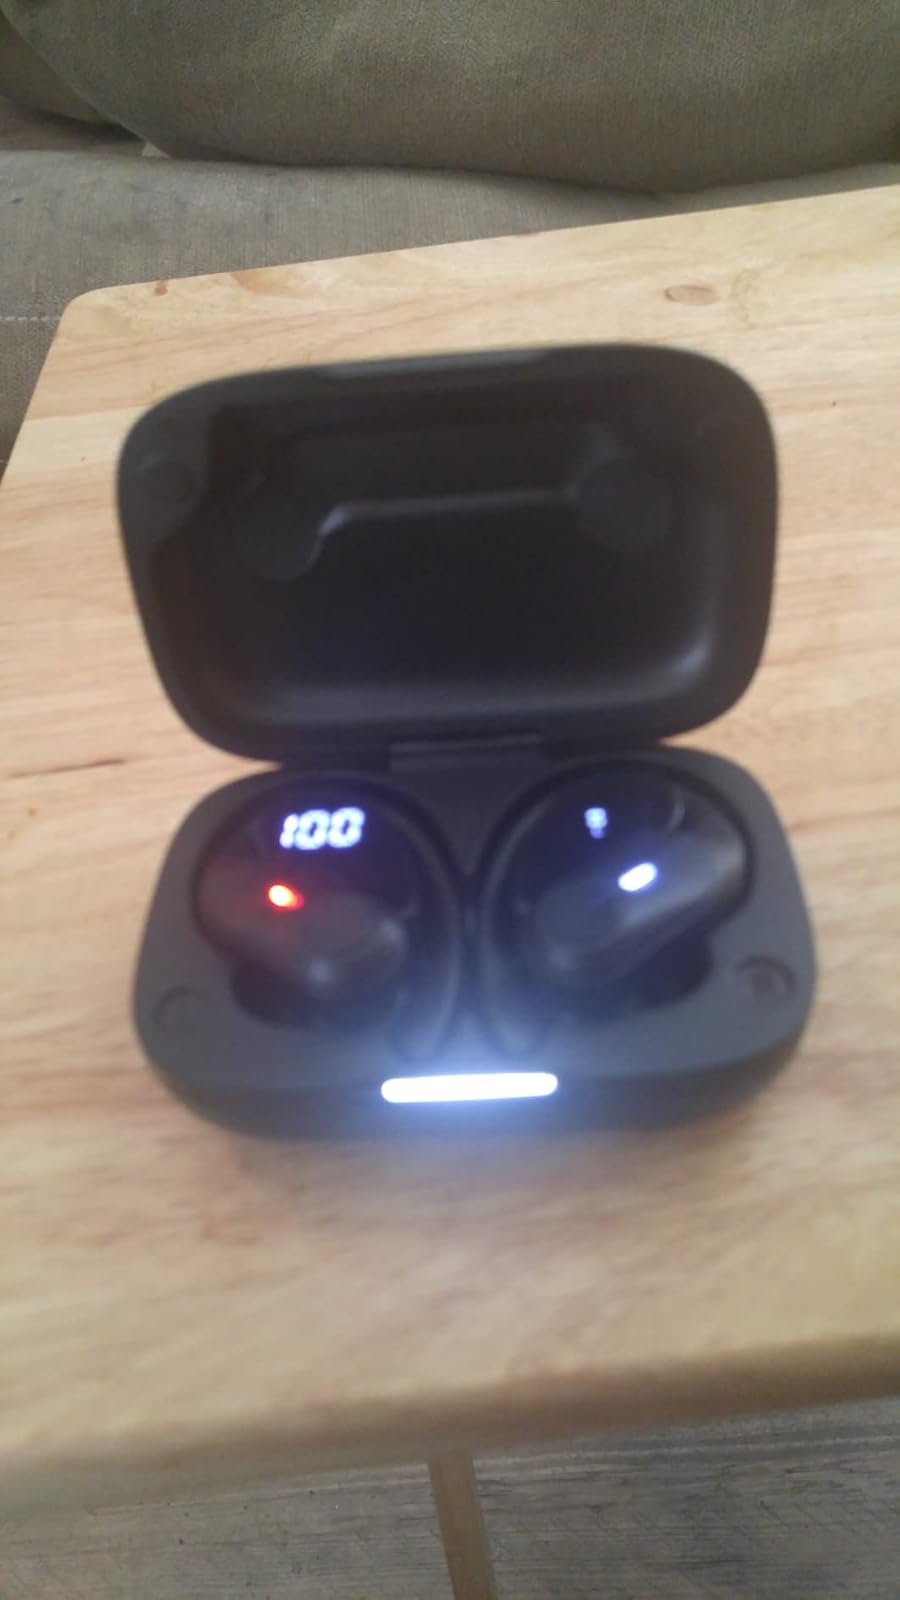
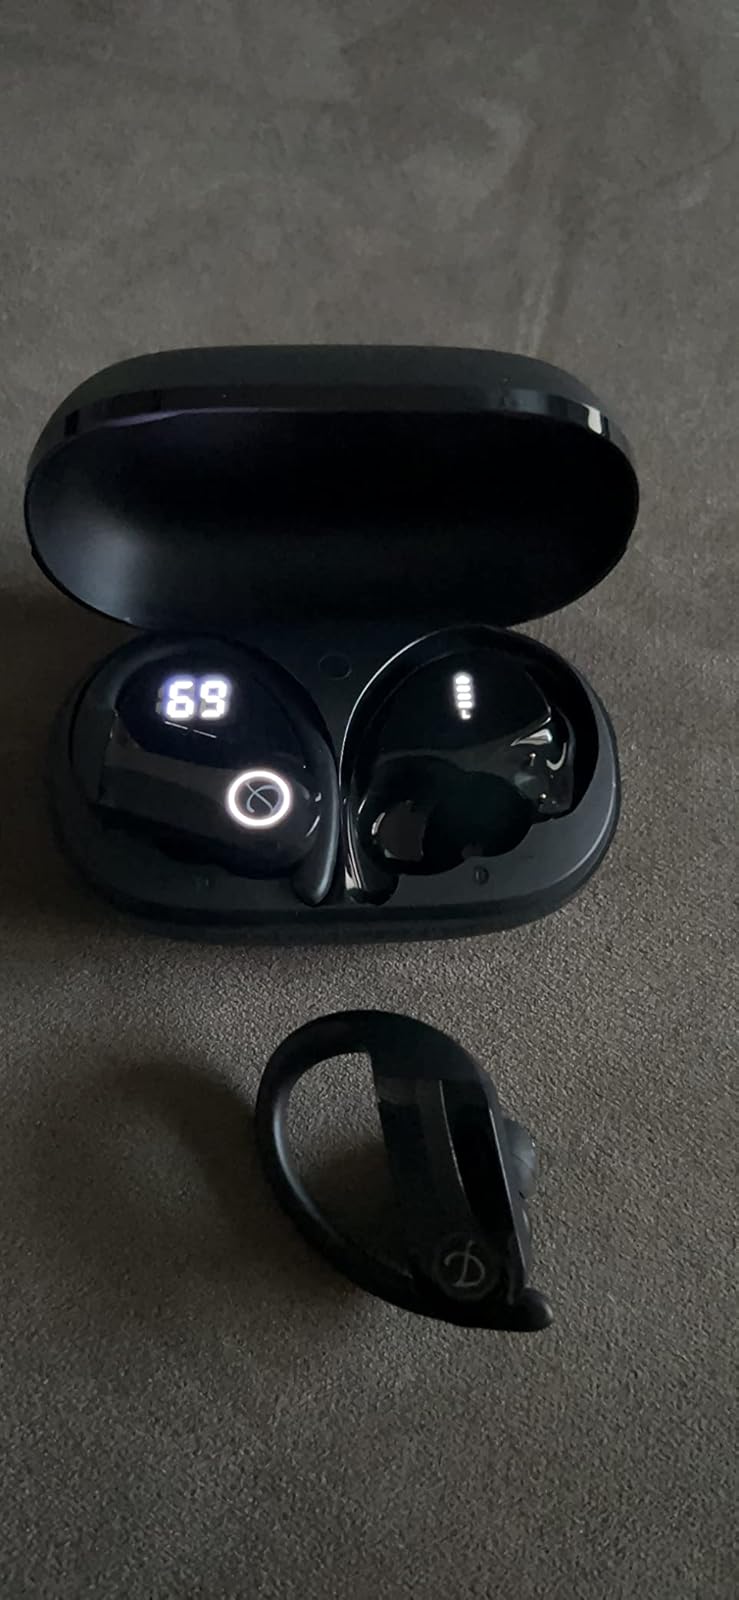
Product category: earbuds
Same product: no